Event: Nepal Earthquake
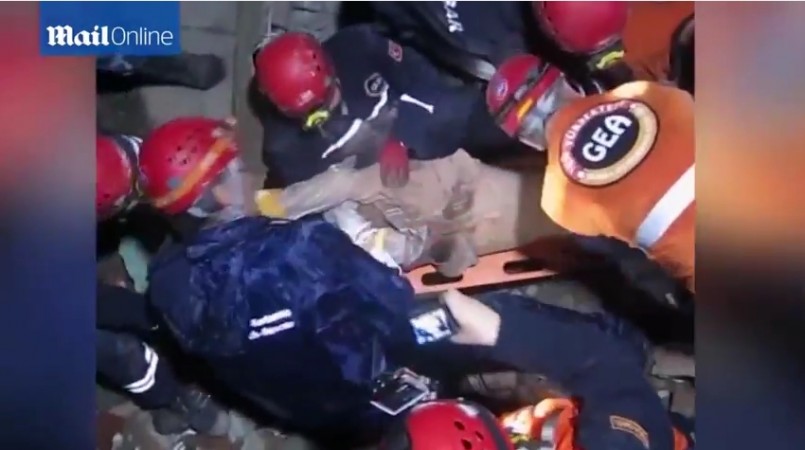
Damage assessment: no_damage